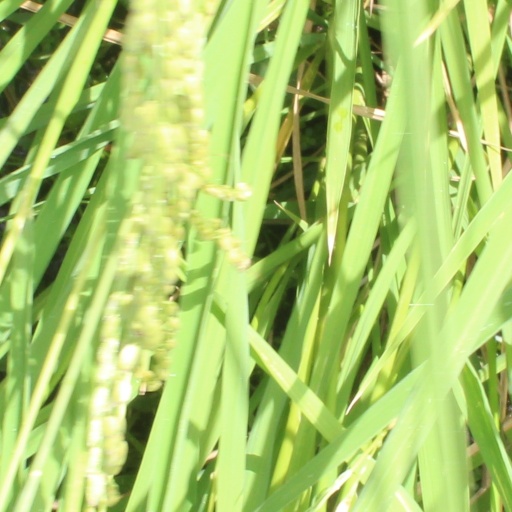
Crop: rice